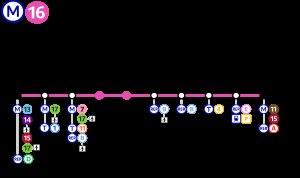
La ligne 16 du métro de Paris est une ligne en construction du réseau métropolitain de Paris. Elle reliera à l'horizon 2028 Noisy - Champs à Saint-Denis Pleyel, en desservant 10 stations sur 27,5 km, constituant la branche est du réseau de transport du Grand Paris Express.